Coat of arms of the Łódź Voivodeship

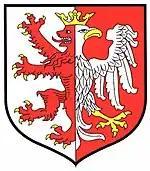
The coat of arms of Łęczyca County, used as the unofficial coat of arms by the Łódź Voivodeship Sejmik, from 1998, to 2000.

In 1998, the Łódź Voivodeship Sejmik begun unofficially using the coat of arms of the Łęczyca County, as a symbol of the Łódź Voivodeship. The coat of arms was divided vertically into two stripes, white on the left, and red on the right. The left side featured a left-facing half of a red lion with a red tongue and yellow (golden) claws. The right side featured a right-facing white eagle with yellow (golden) beak and legs. Both creatures were joined, and wore a single yellow (golden) crown of their heads. Additionally, the Regional Assembly also created a flag, that was divided vertically into two equal stripes, a yellow on the top, and a golden on the bottom, and with the coat of arms of the Łęczyca County in the middle. Such usage of the coat of arms had been protested by the Łęczyca County, and in 2000, it was criticized by the Heraldic Commission of Poland.